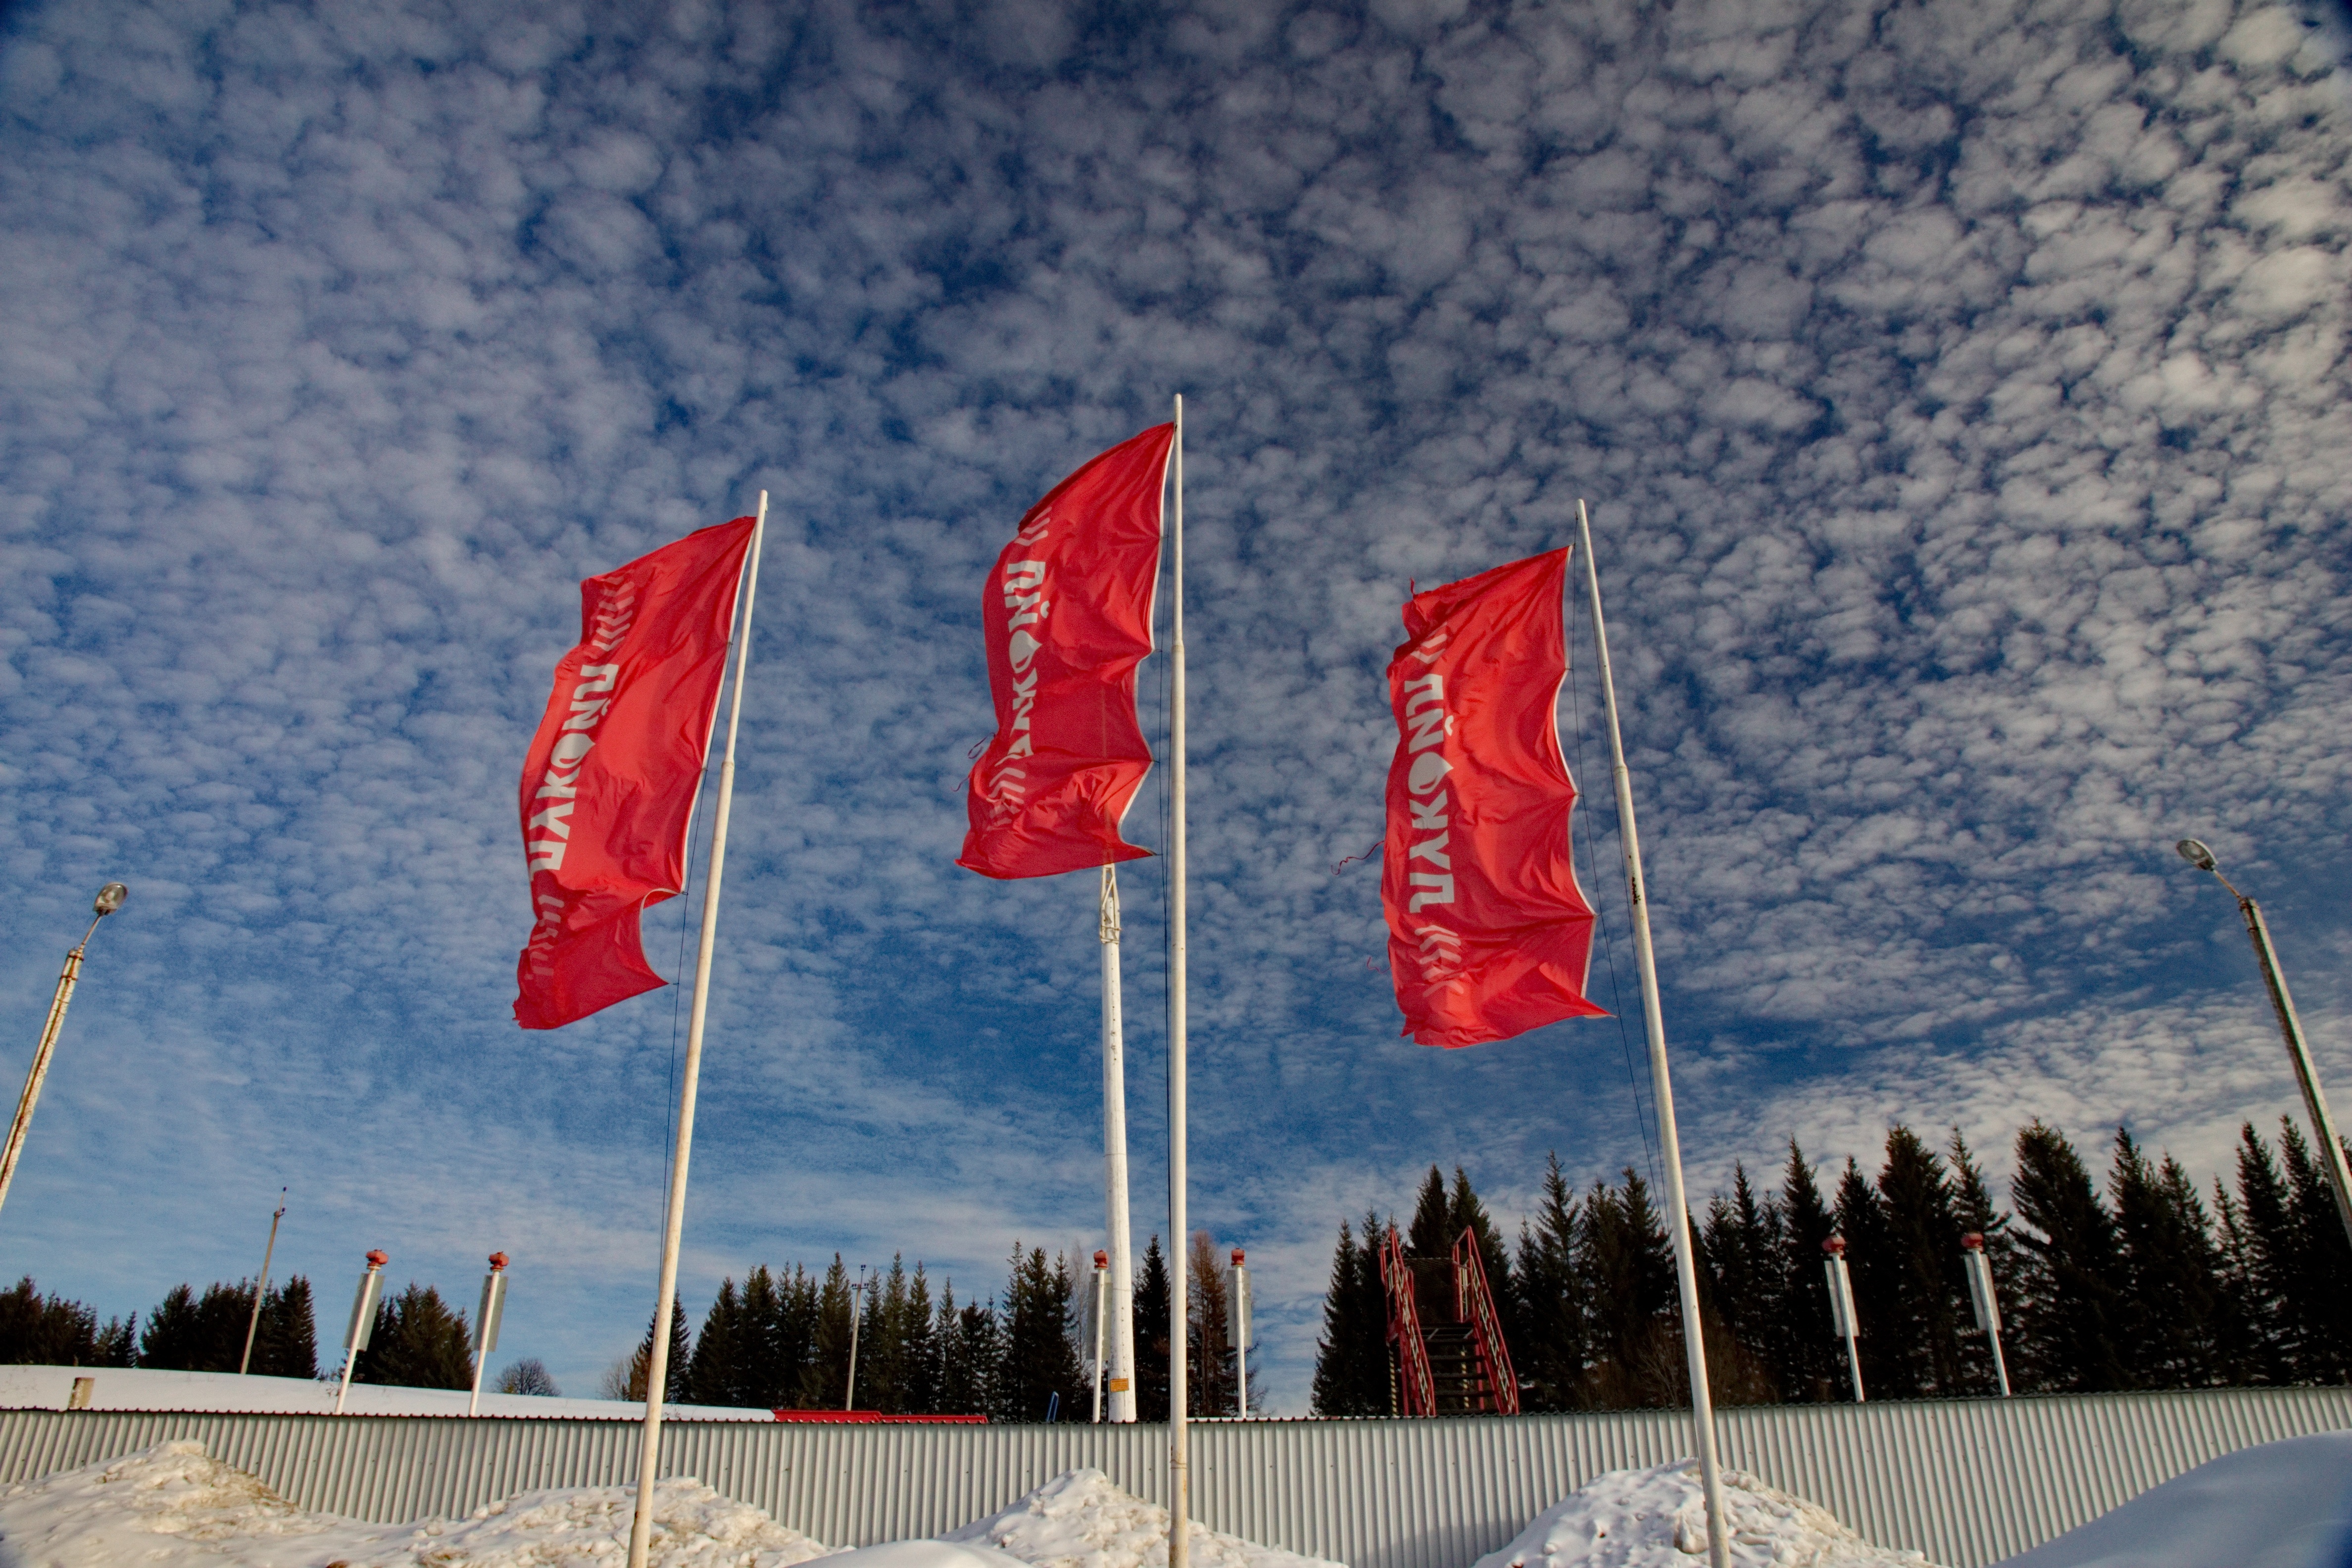
snow, winter, sky, wind, red, flag, oil, flag of the united states, lukoil